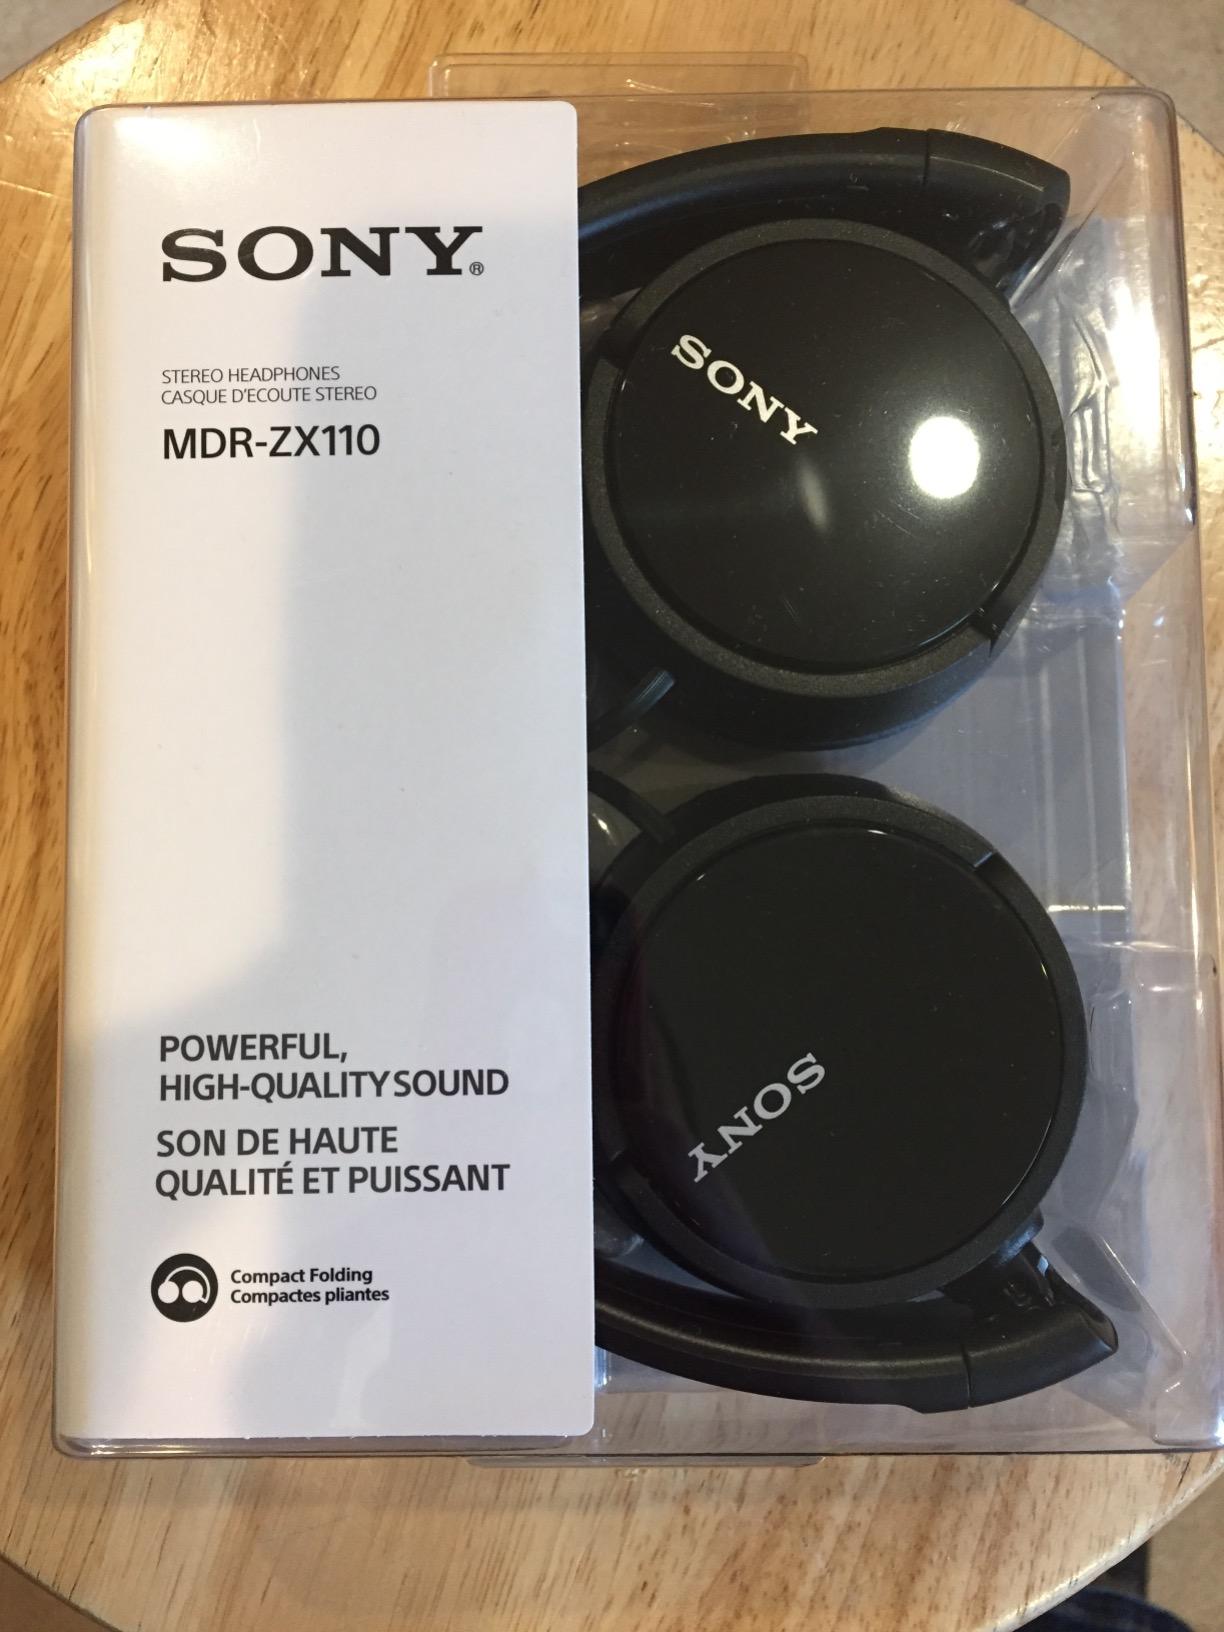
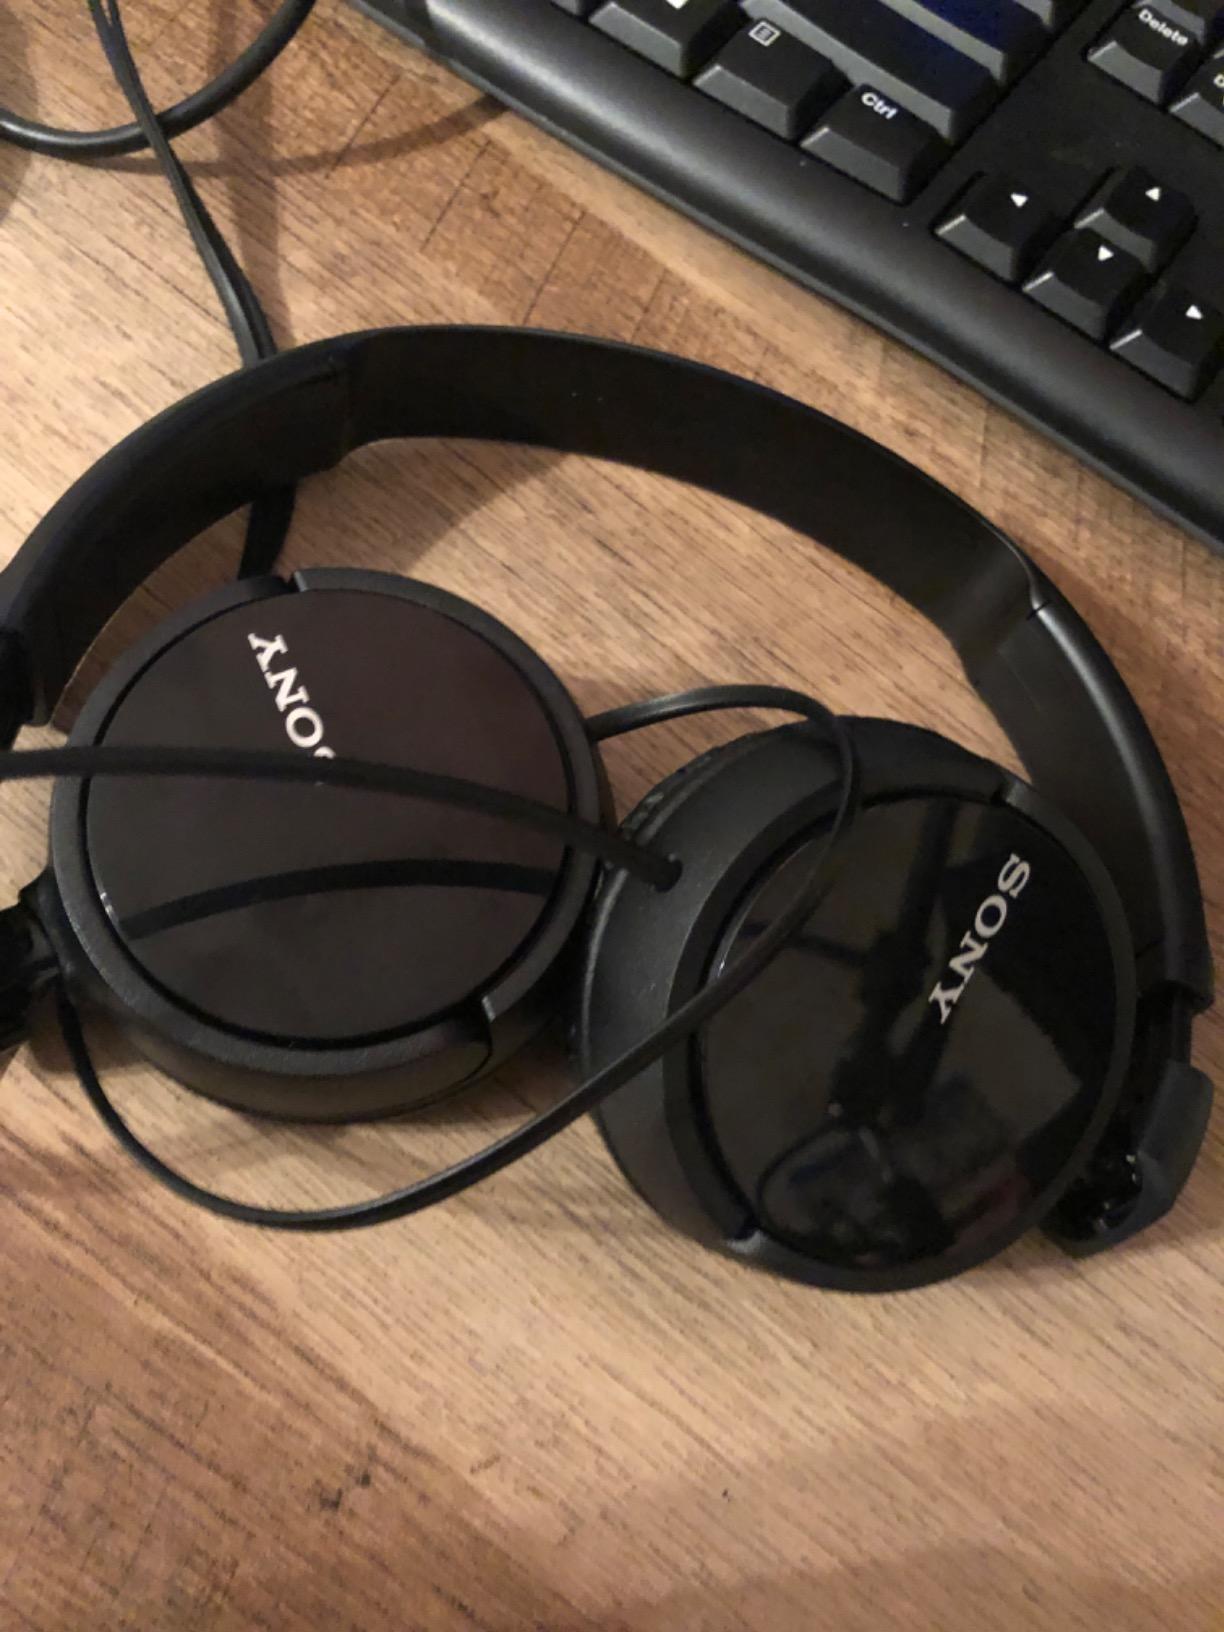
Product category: headphones
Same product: yes